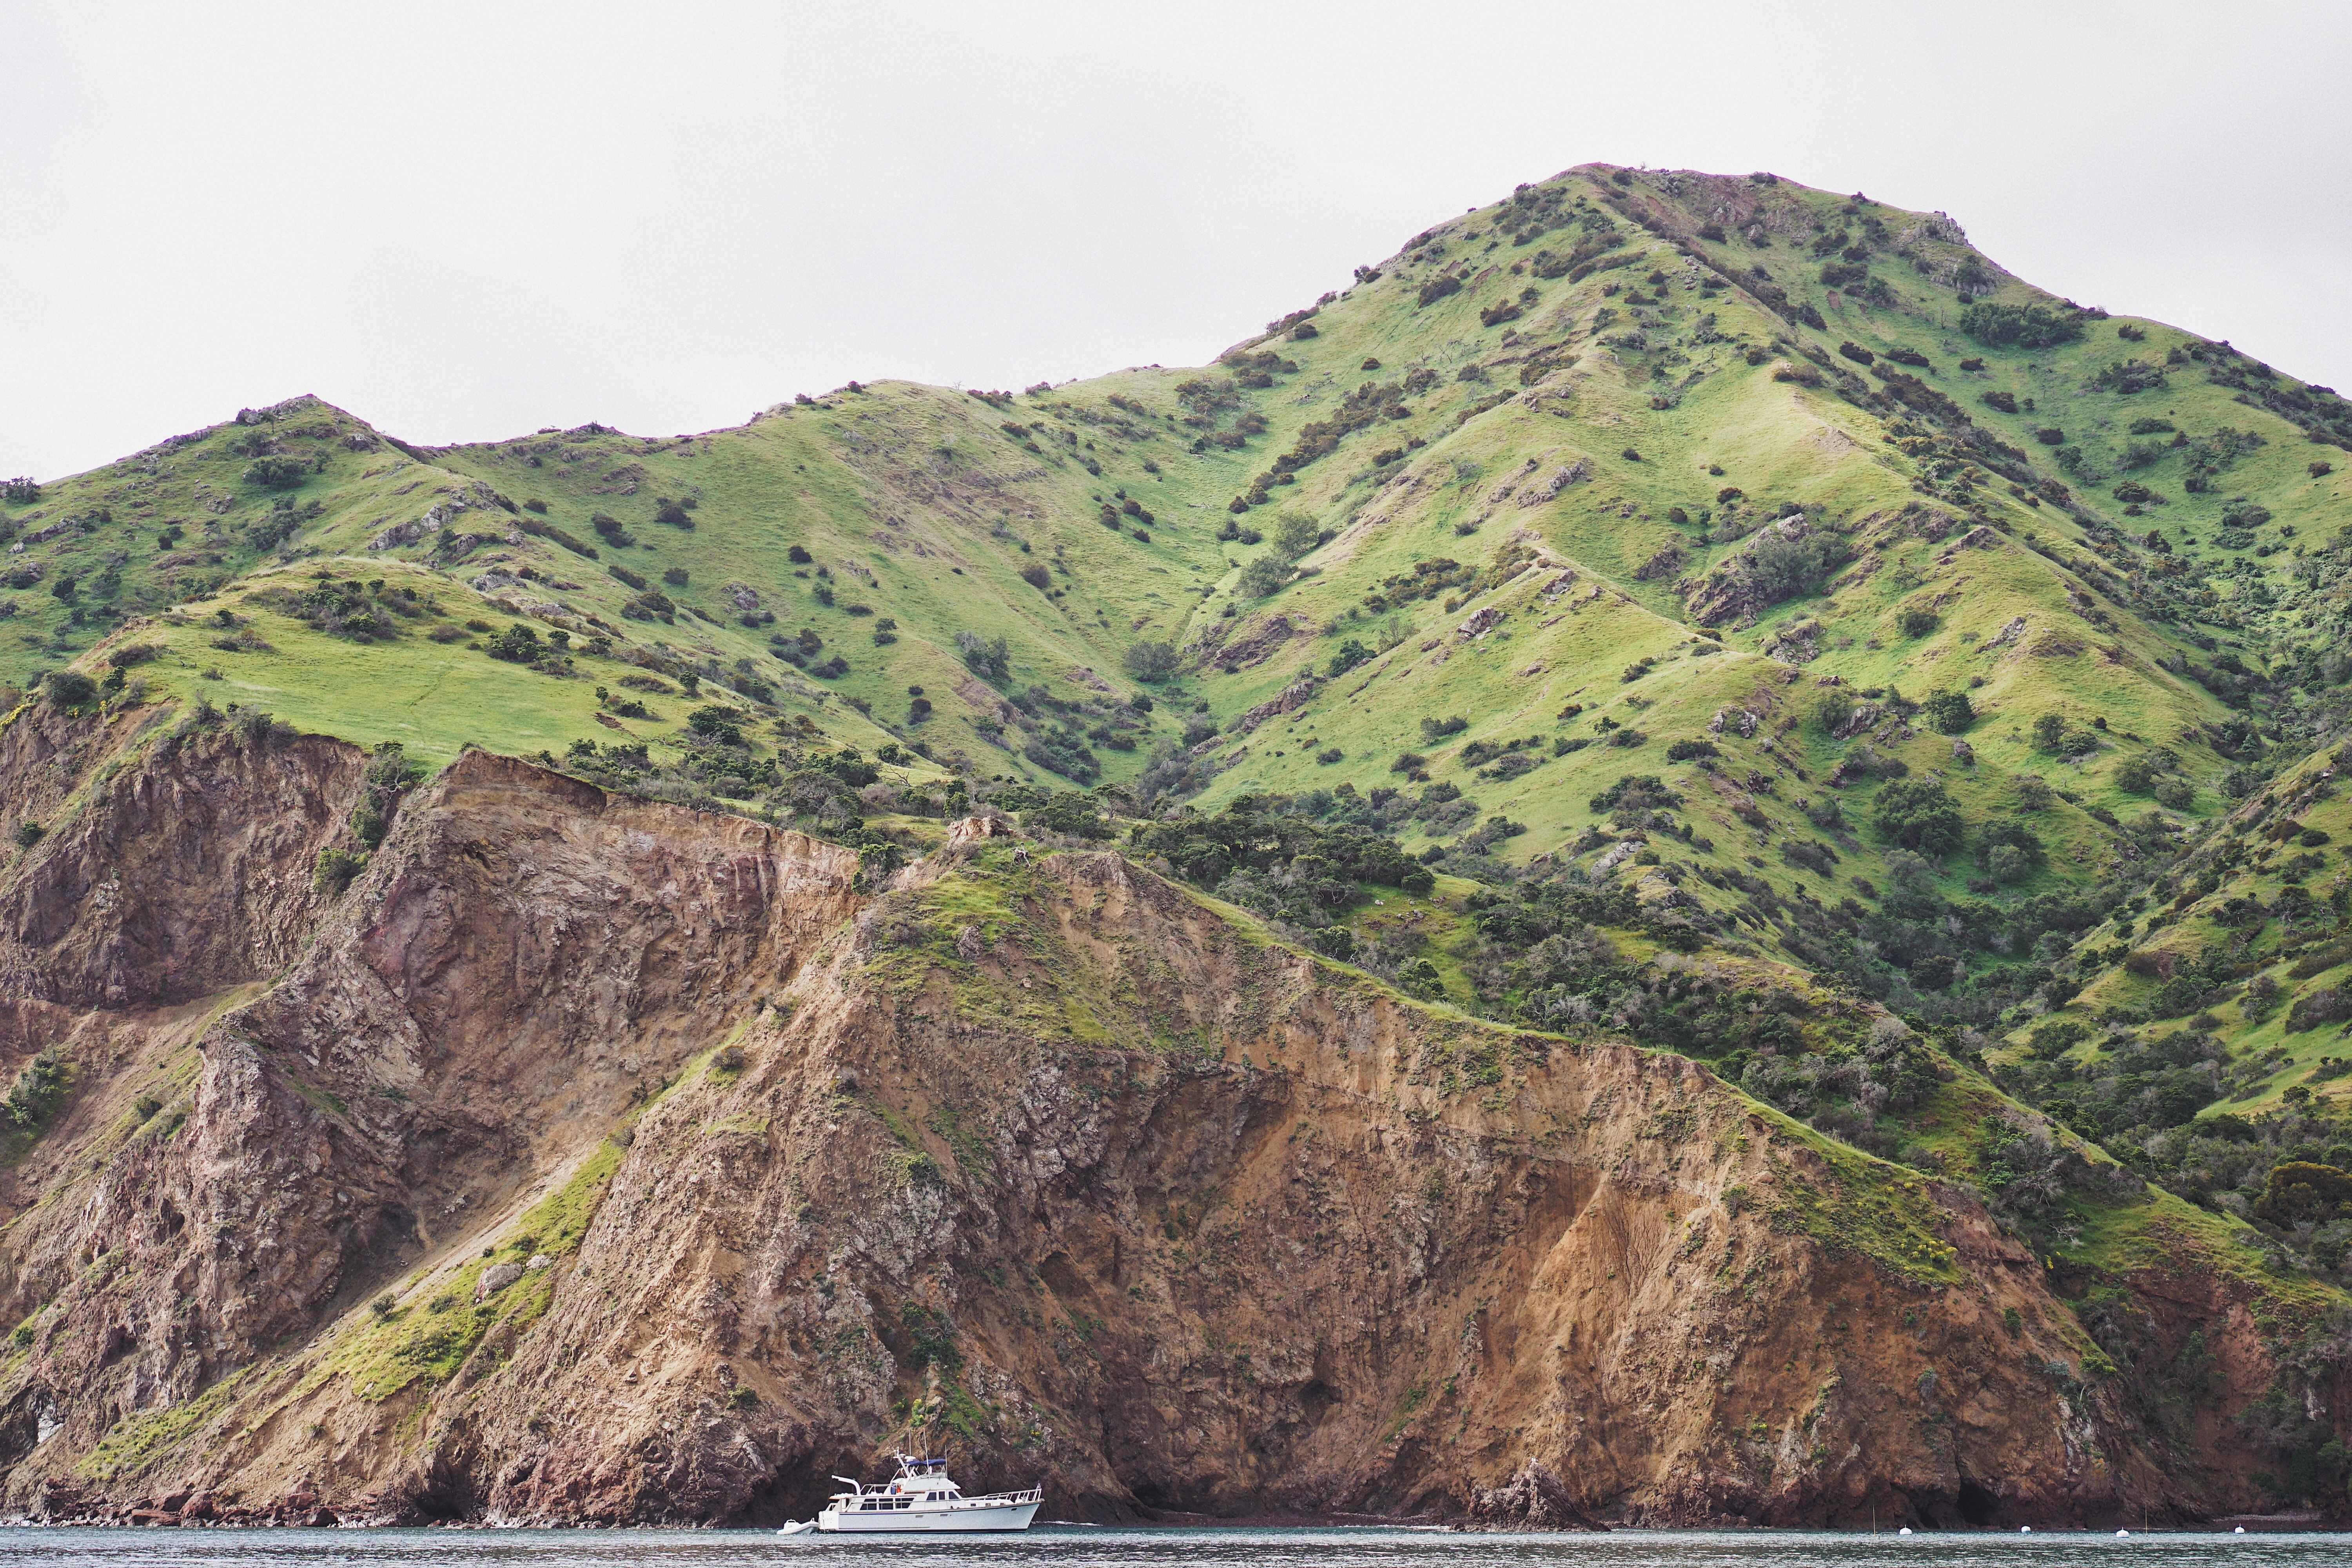
sea, coast, rock, mountain, boat, hill, cliff, sailing, bay, reservoir, terrain, ridge, geology, badlands, plateau, fell, loch, cape, landform, geographical feature, geological phenomenon